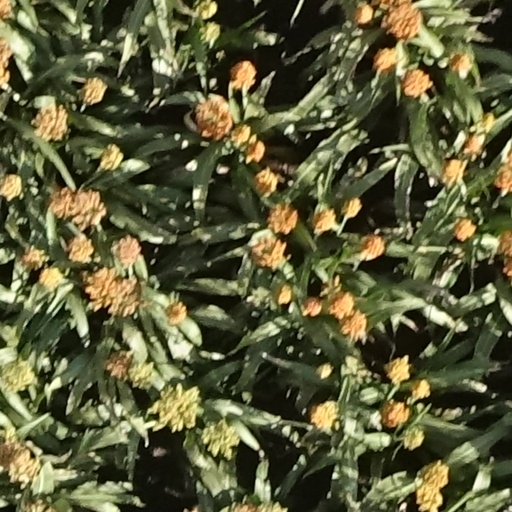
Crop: sorghum